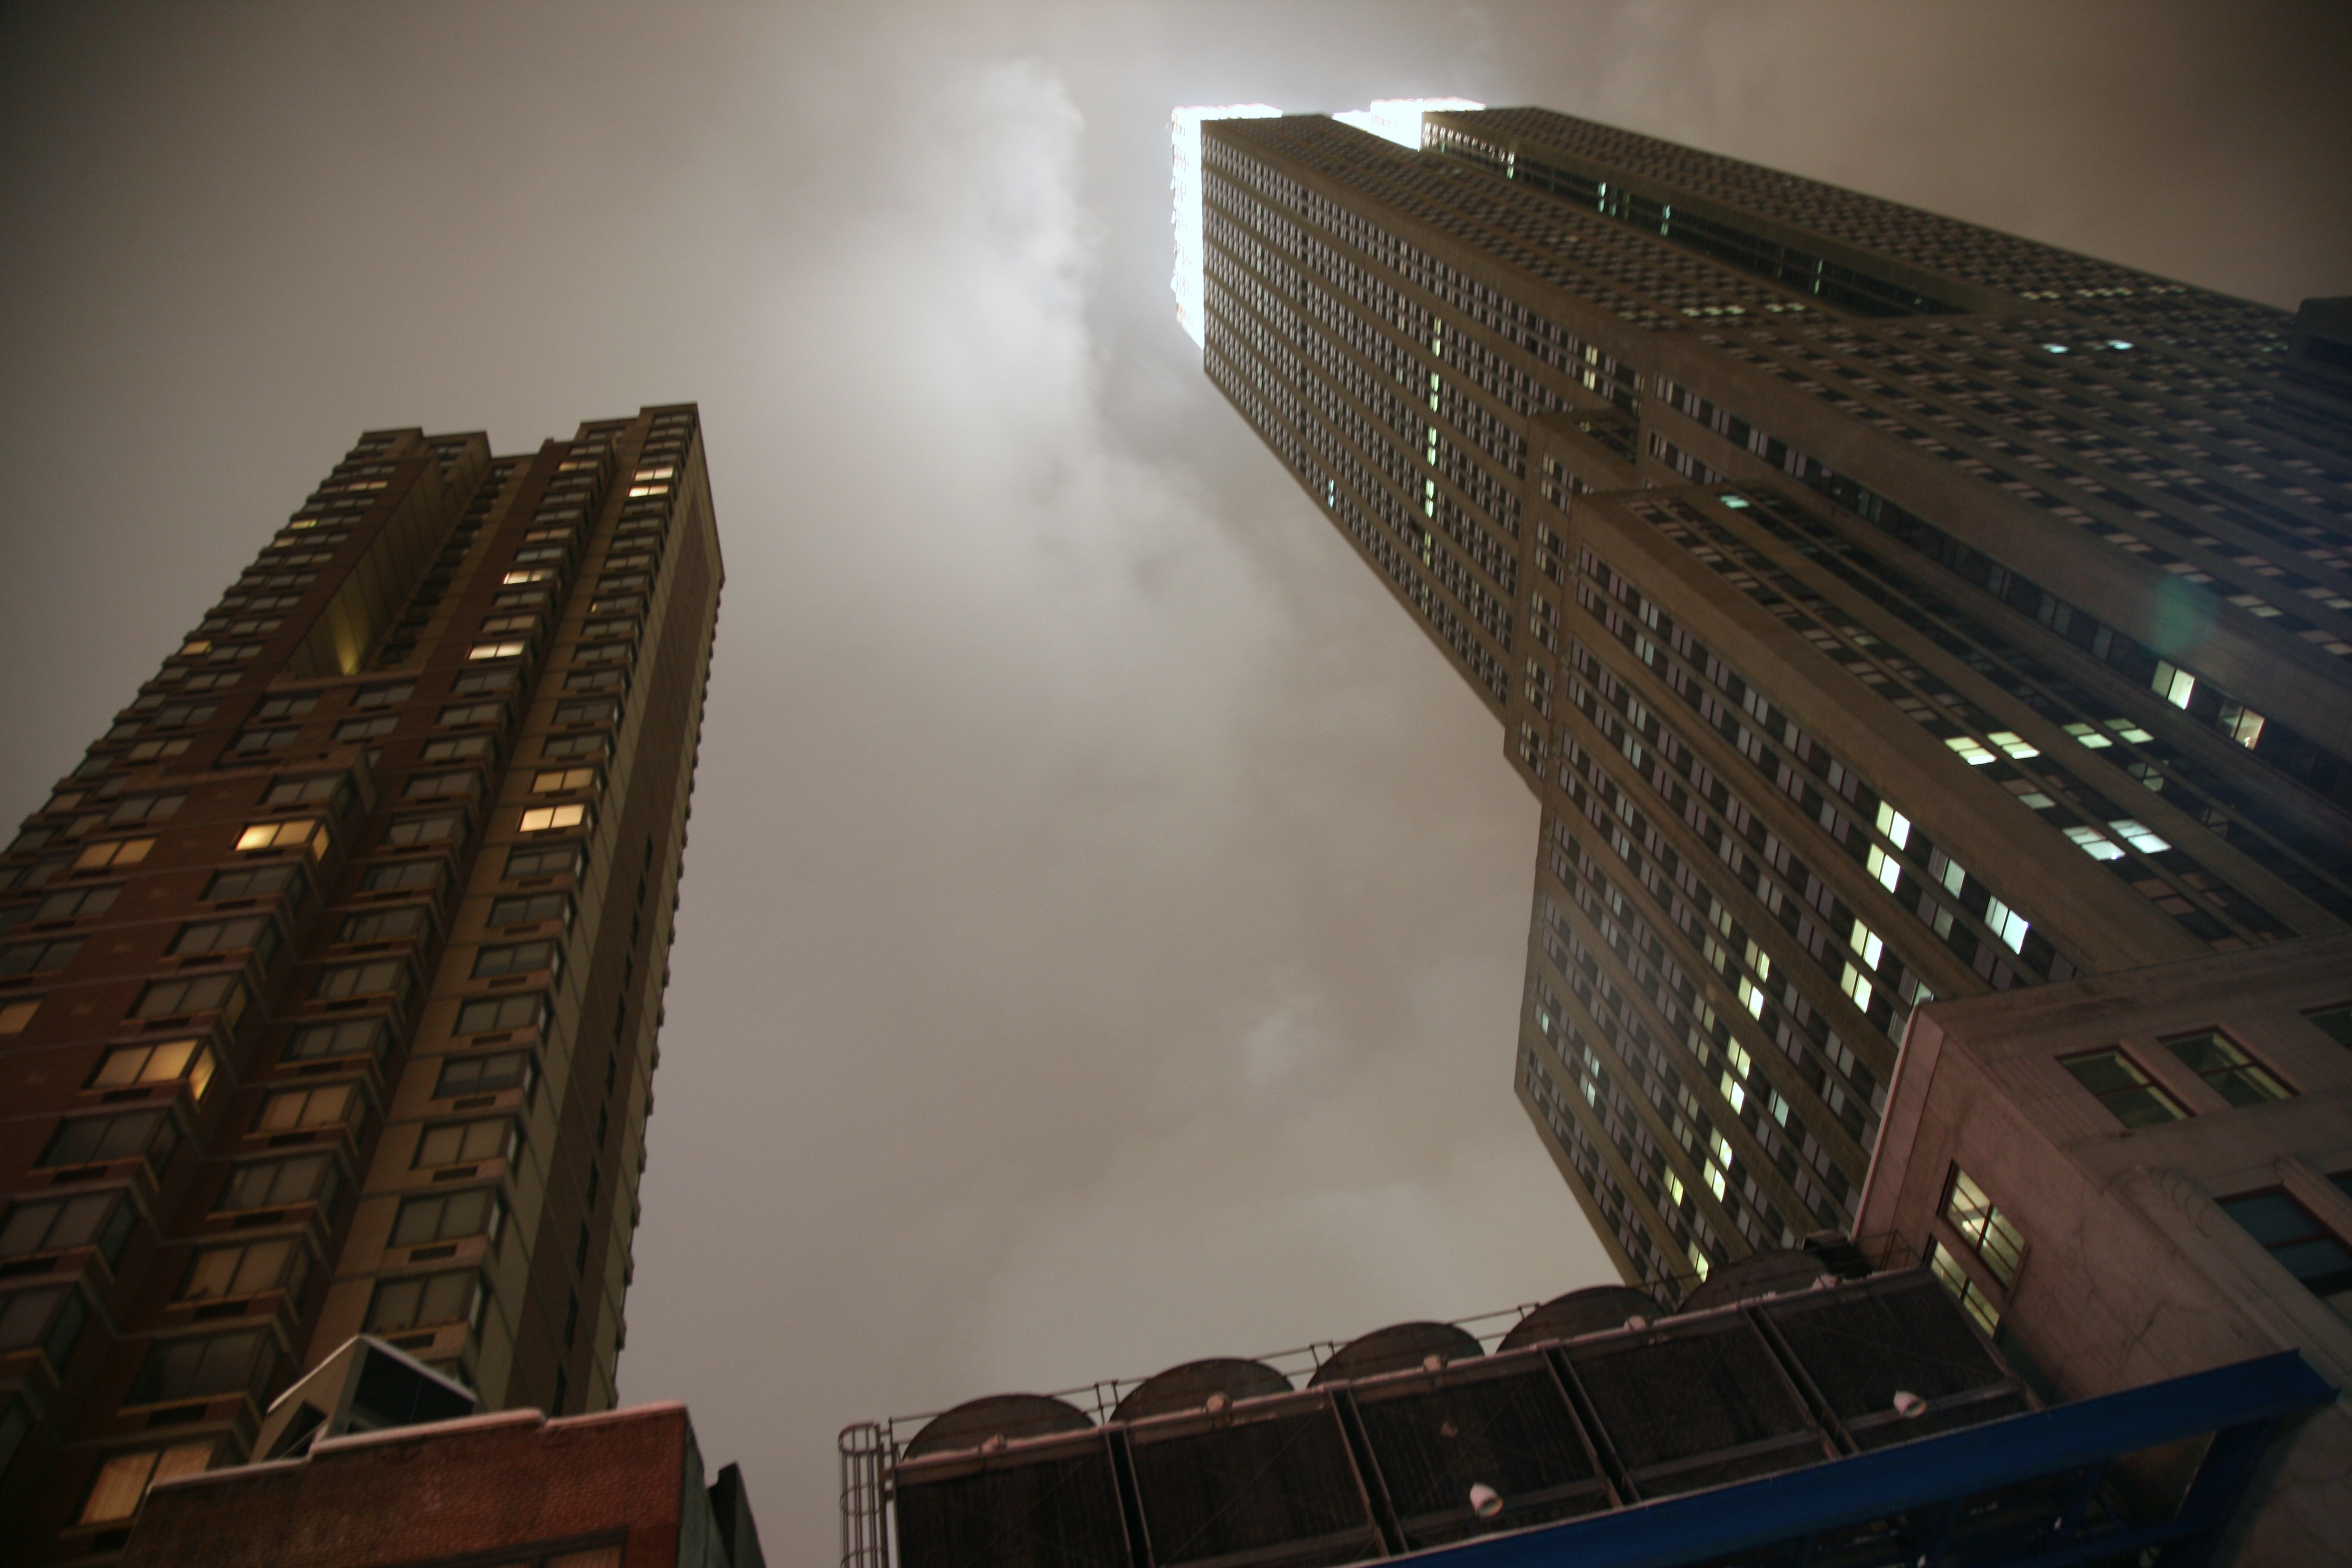
light, architecture, night, skyscraper, manhattan, cityscape, downtown, evening, reflection, nyc, landmark, darkness, newyork, empirestatebuilding, newyorkcity, ny, shape, metropolis, screenshot, empirestate, skycraper, urban area, atmosphere of earth, metropolitan area